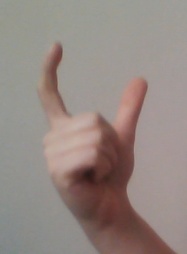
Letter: nun